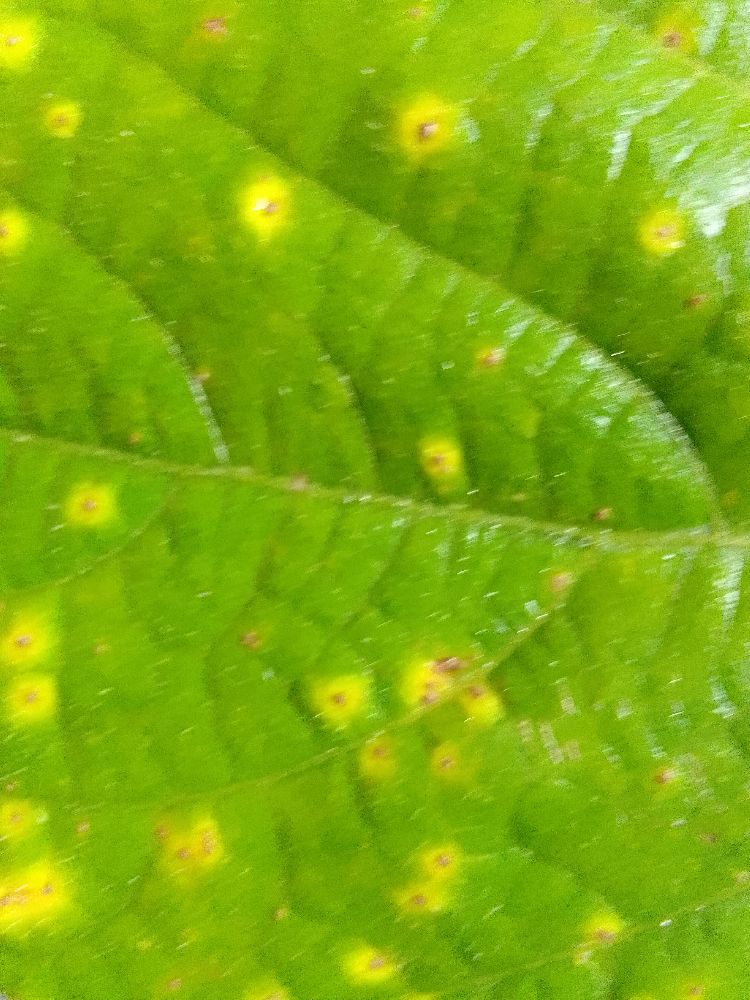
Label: rust